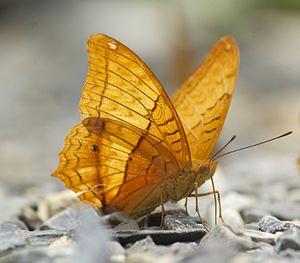
Vindula erota est une espèce de lépidoptères appartenant à la famille des Nymphalidae, à la sous-famille des Heliconiinae et au genre Vindula.